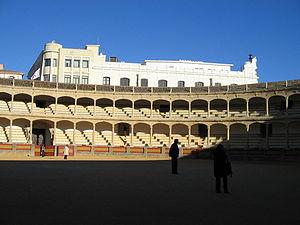
La liste d'arènes ci-après comprend :